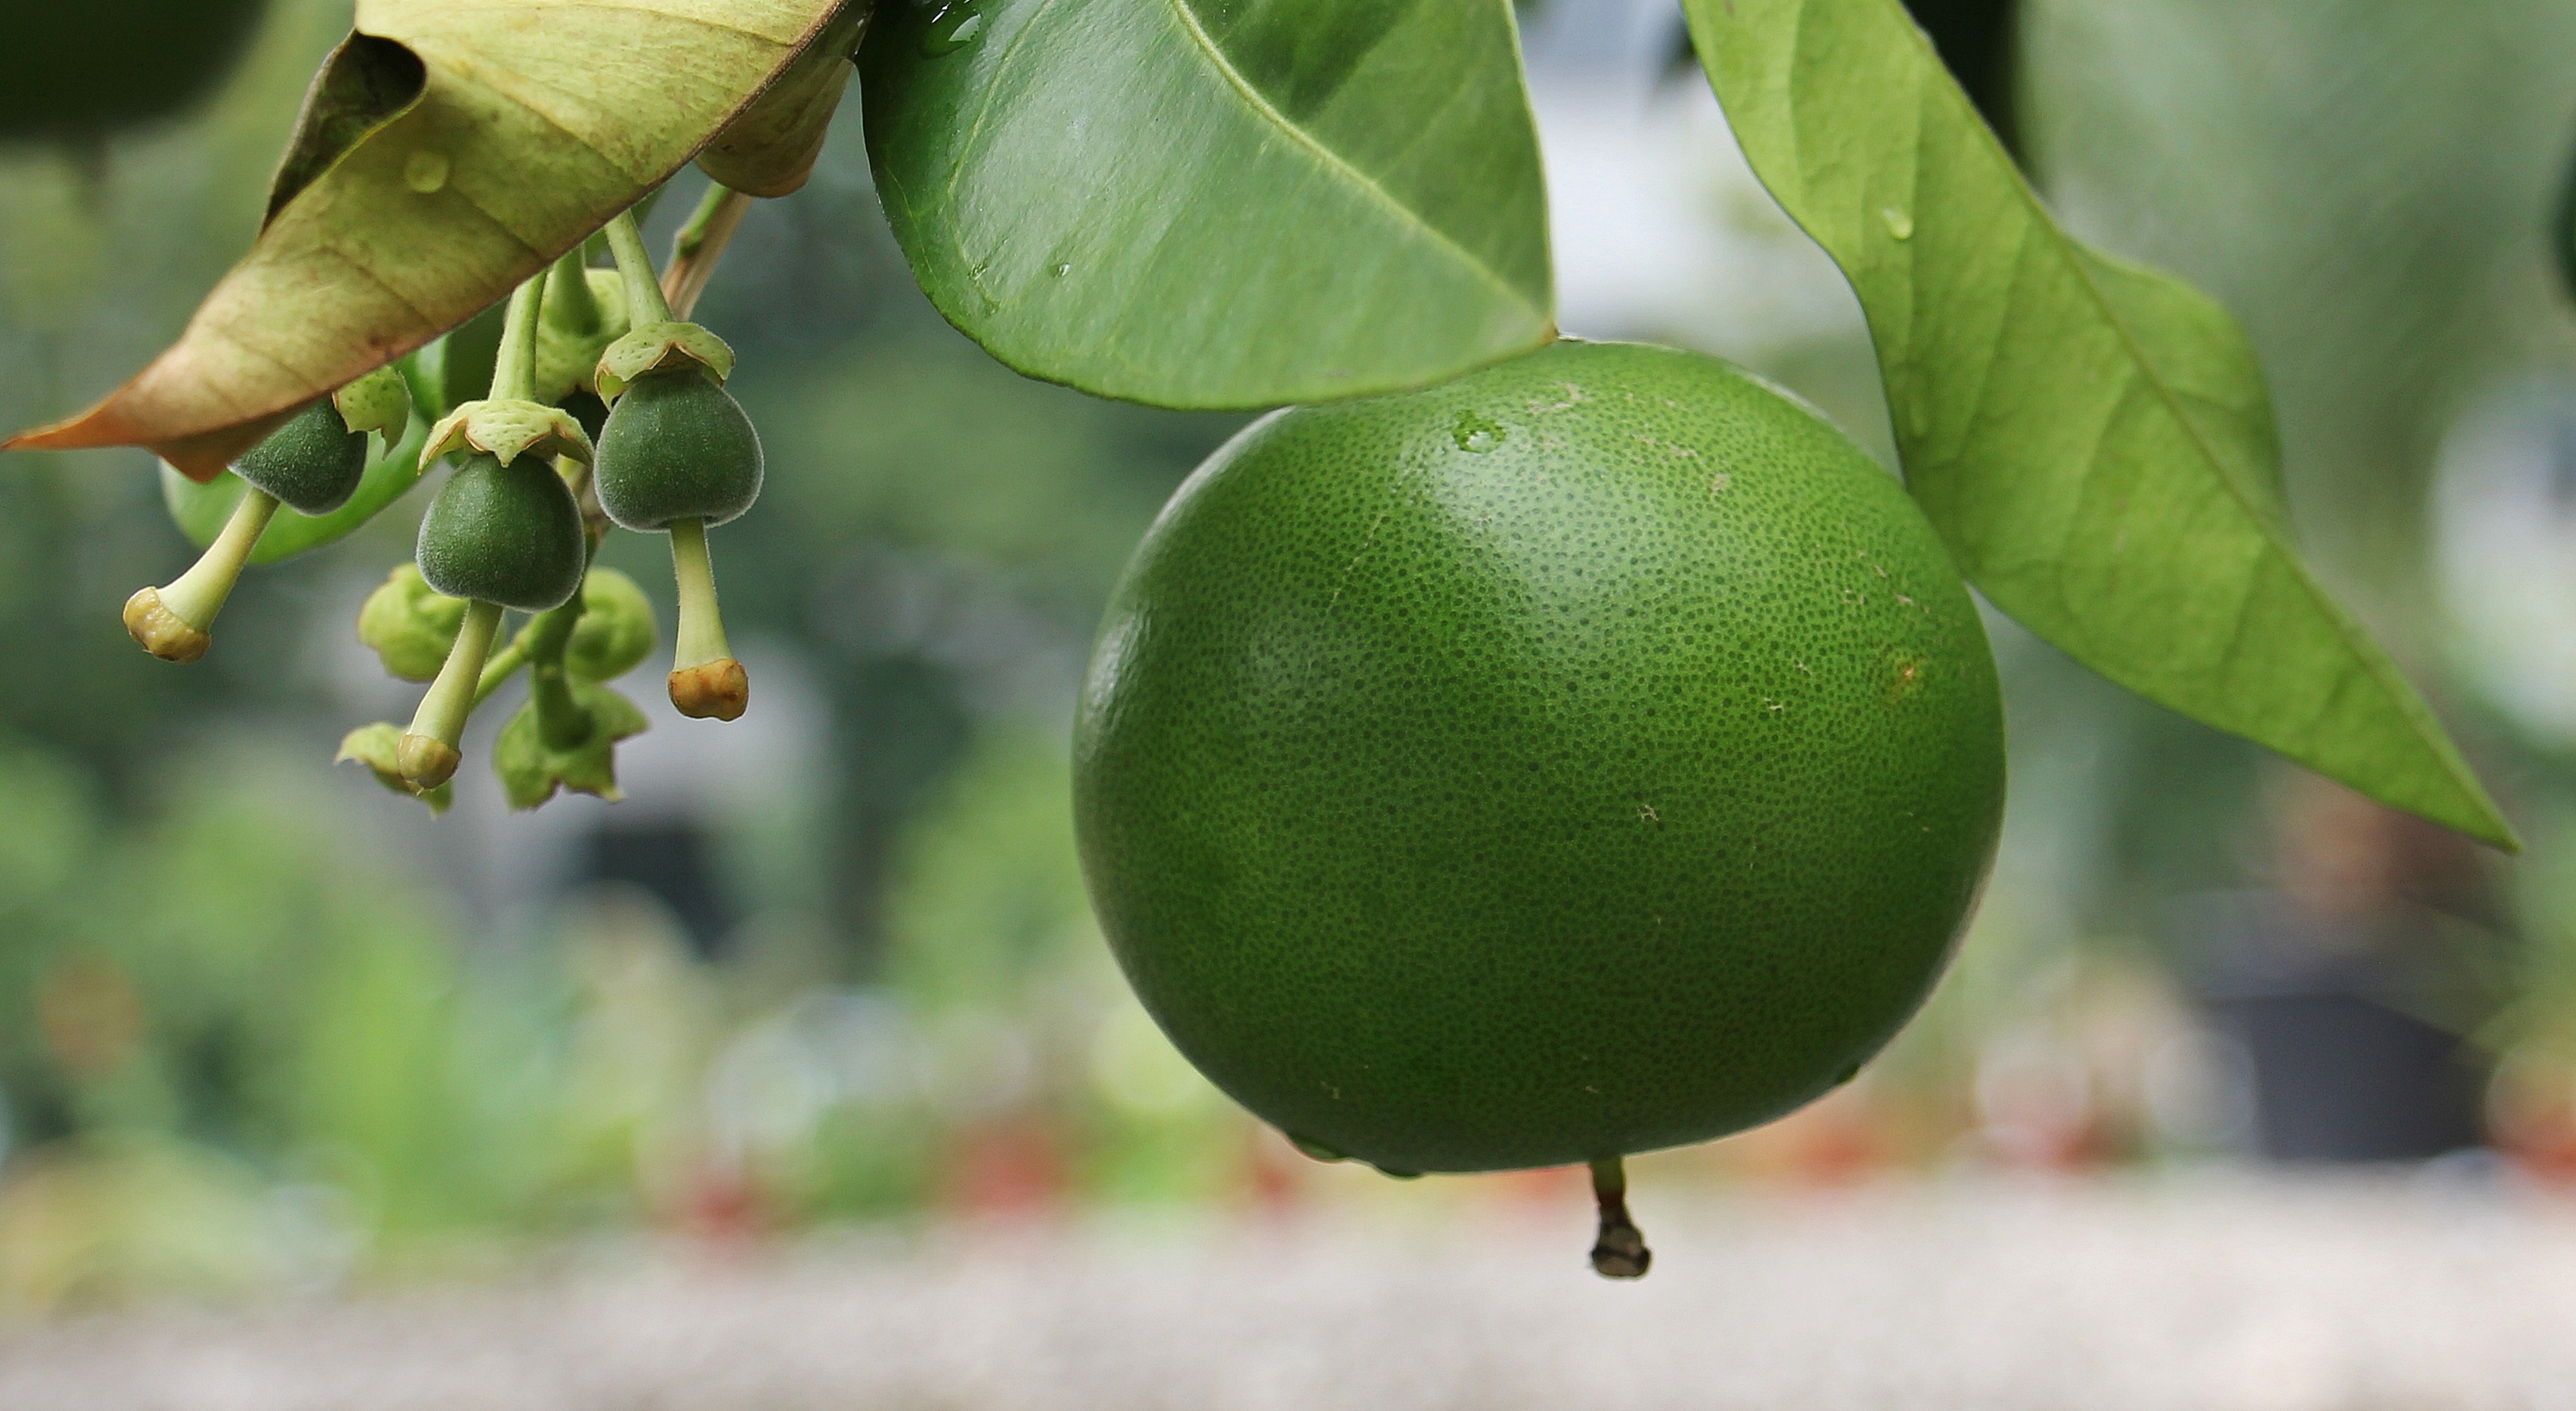
tree, nature, branch, plant, fruit, flower, food, green, produce, healthy, eat, delicious, grapefruit, nutrition, tart, bud, vitamins, frisch, bless you, citrus, sour, flowering plant, fruity, vitaminhaltig, citrus fruit, vitamin c, bitter orange, land plant